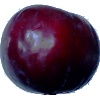
Label: Plum 2